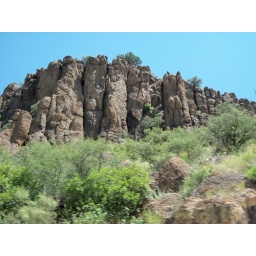
This mountain was just a couple of blocks behind our cabin and the main street in Fort Davis.